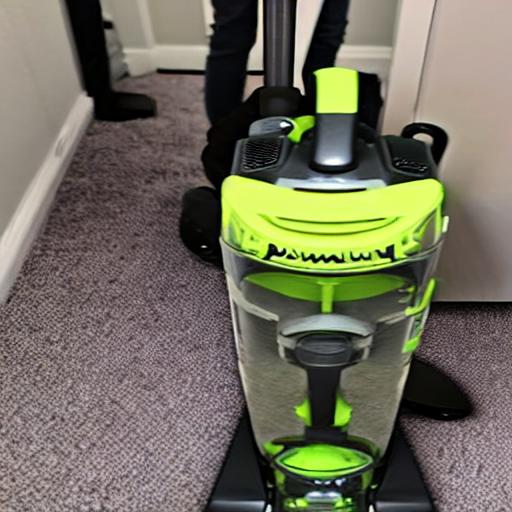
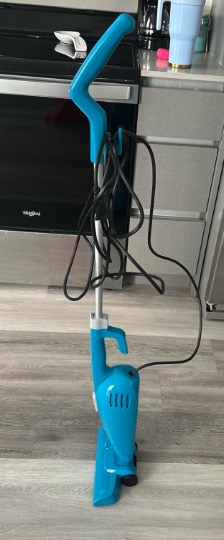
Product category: items_vacuum
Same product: no